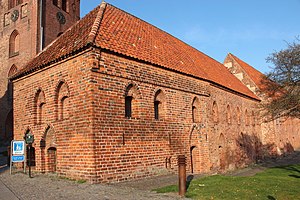
Boderne (Næstved) / Beskrivelse
Gotschalks Boder som er den ældste del af Boderne.
Gotschalks Boder der blev opført omkring år 1400, og er den ældste del af Boderne.
Boderne eller Stenboderne er en samling rækkehuse fra middelalderen, der er opført i Næstved. De ligger lige syd for Sankt Peders Kirke på en skråning ned mod Susåen.